2010 Evin prison hunger strike

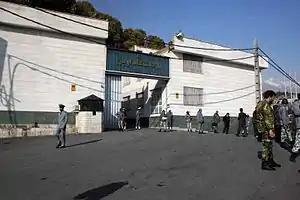
Evin House of Detention, located in Evin, Northwestern Tehran

Evin Prison, Northwestern Tehran, Iran